Oscar Roeser House

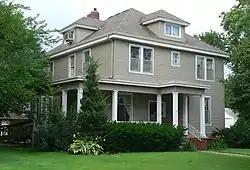
The house in 2011

The Oscar Roeser House is a historic house in Grand Island, Nebraska. It was built by Henry Falldorf in 1908 for Oscar Roeser, a businessman from Michigan who lived here with his wife, née Minnie Stolley, and their son, Oscar. Roeser was of German descent, and he joined the Liederkranz in Grand Island. His house was designed in the Classical Revival style by Thomas Rogers Kimball. It has been listed on the National Register of Historic Places since June 25, 1982.